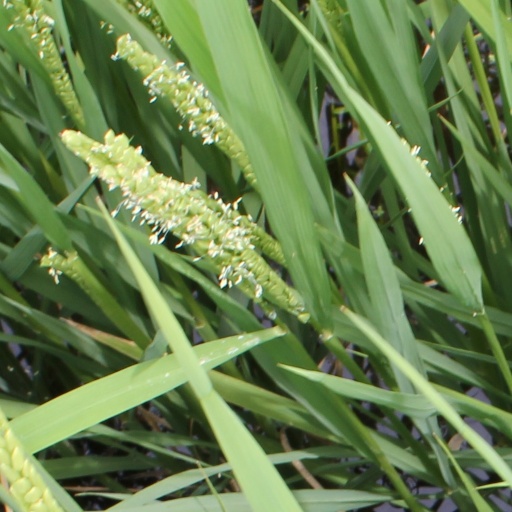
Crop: rice